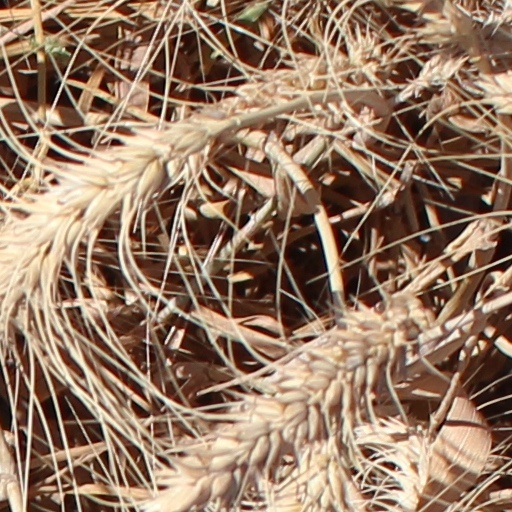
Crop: wheat